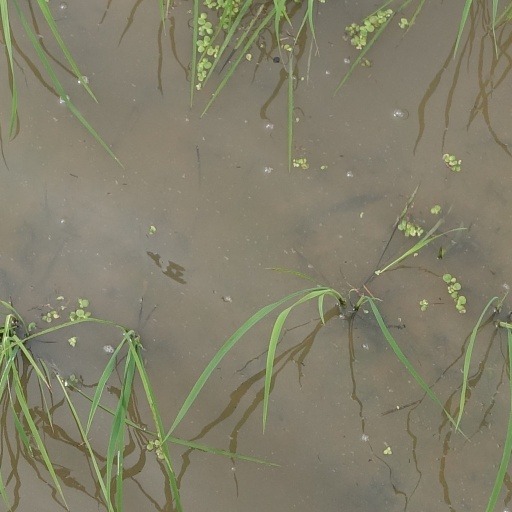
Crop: rice